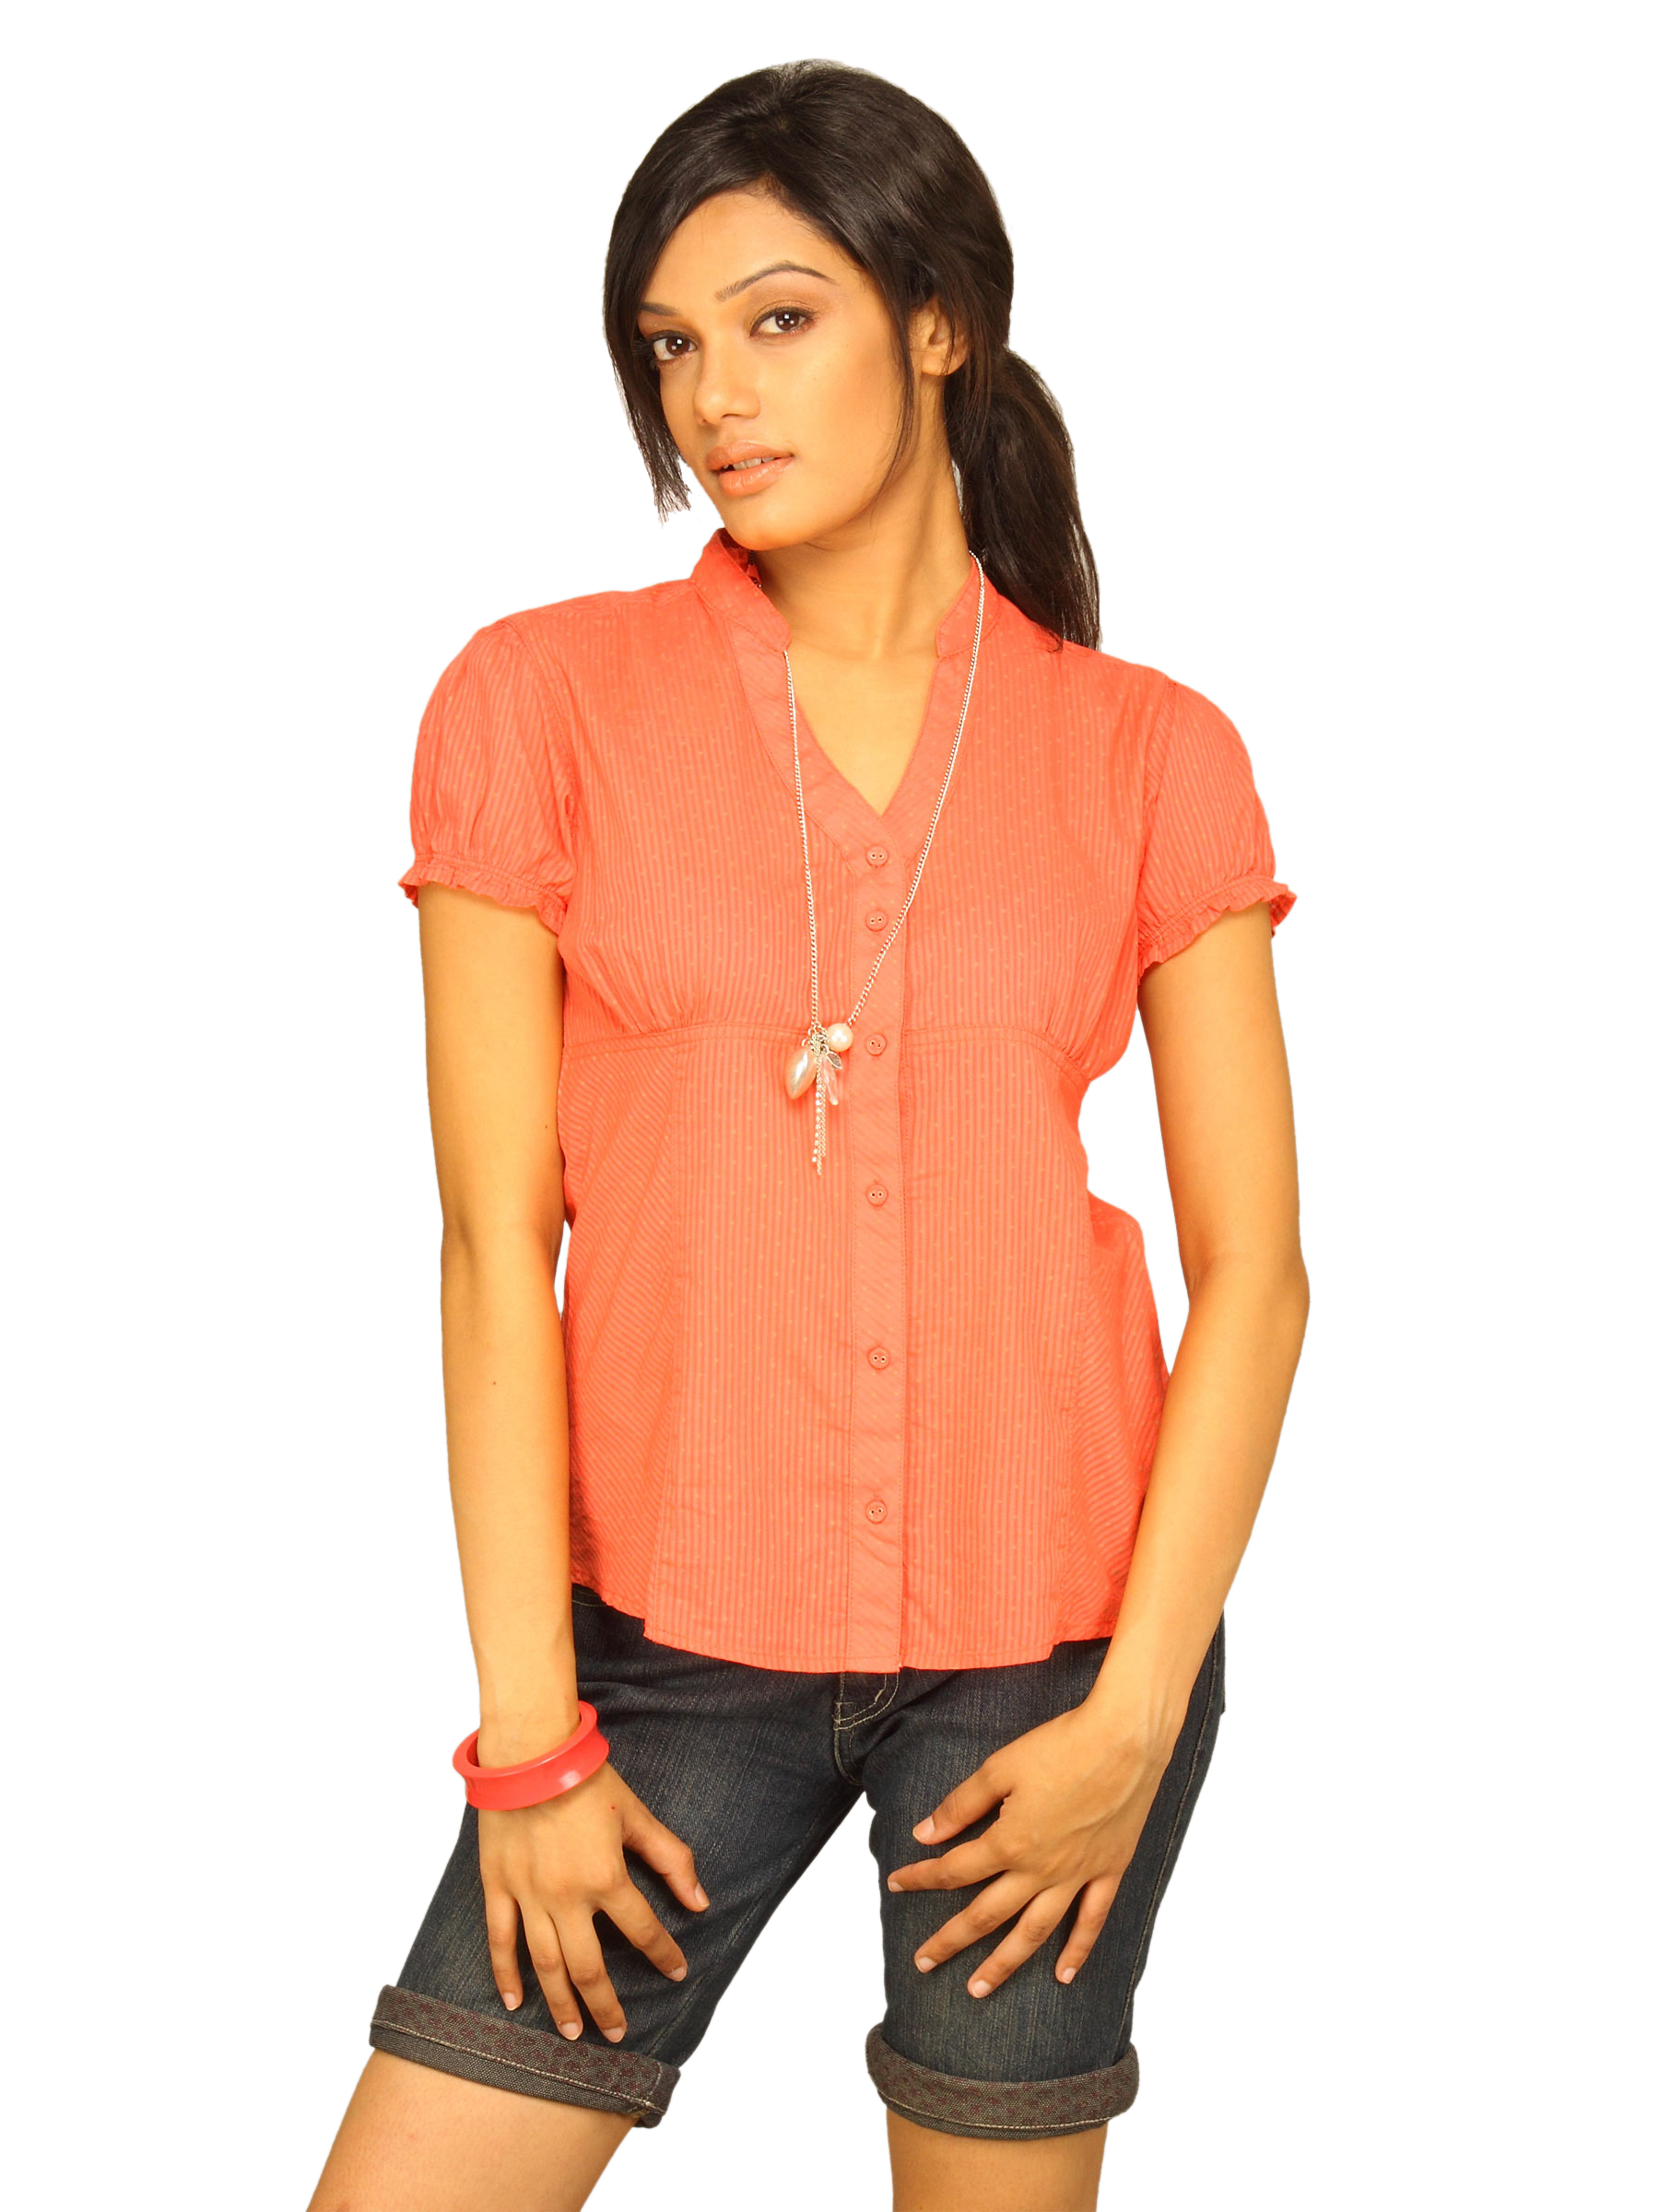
Wrangler Women Ditsy Polka Red Shirt
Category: Apparel / Topwear / Shirts
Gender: Women
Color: Red
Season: Summer 2011
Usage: Casual